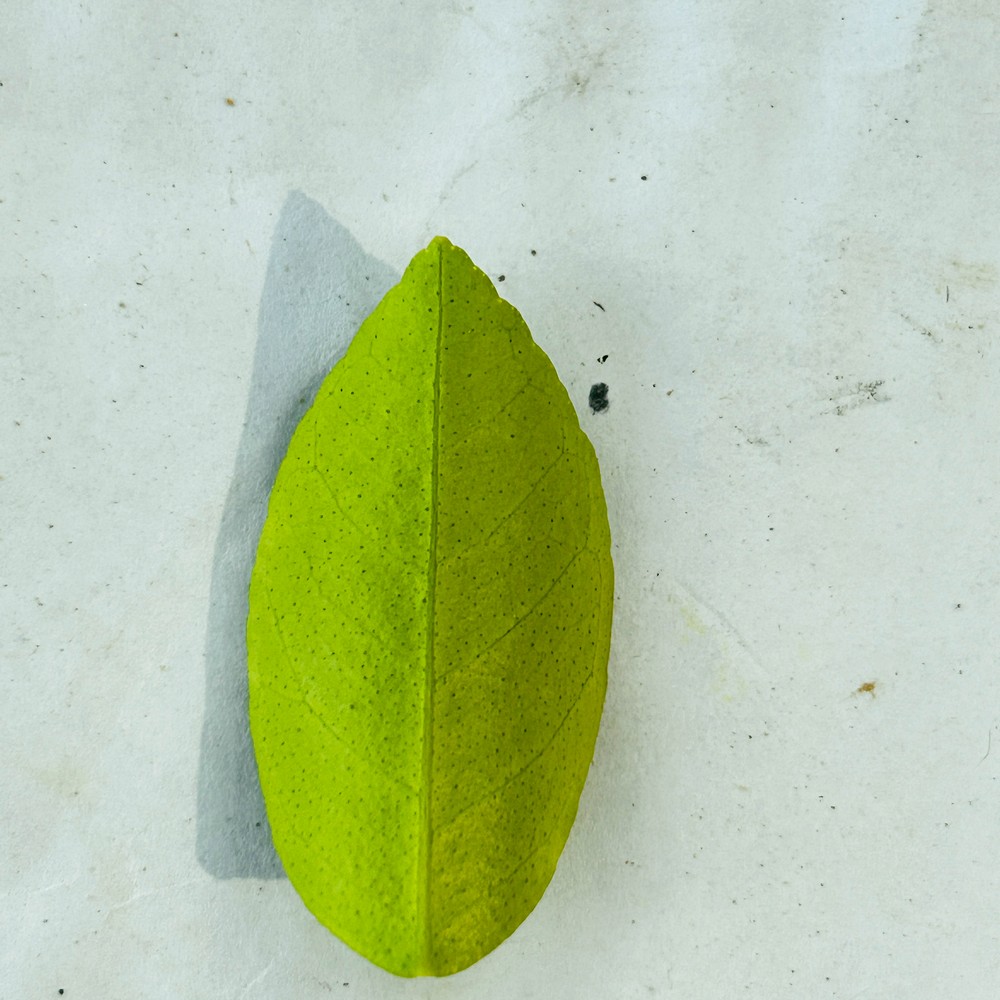
Label: Healthy Leaf